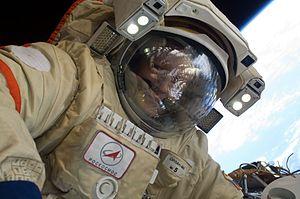
Dmitri Iourievitch Kondratiev est un cosmonaute russe, né le 25 mai 1969 à Irkoutsk.